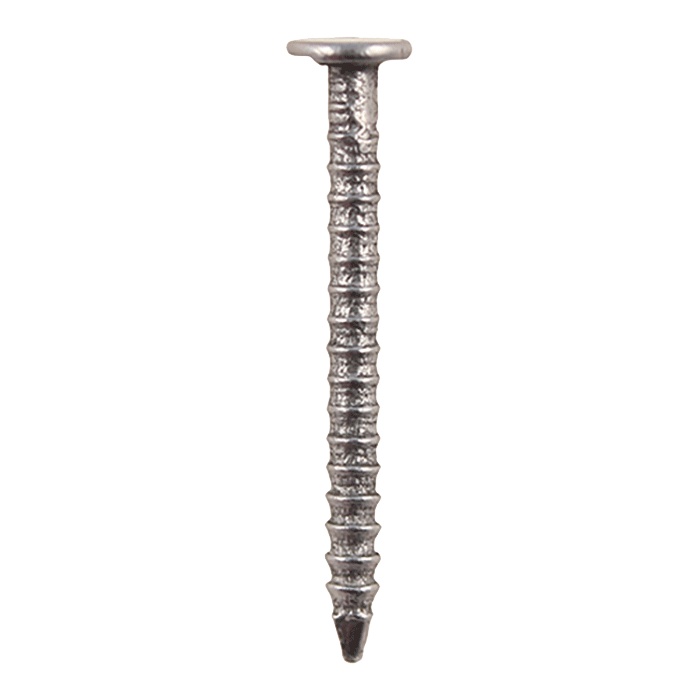
2 x 25mm Annular Ring Shank Nails, Bright Steel, 1kg bag
Annular ring shank nails 1kg bag (approx. 1410 nails) of self-colour, bright steel ring shank nails offering easy installation and a secure hold every time A ring shank nail manufactured from uncoated steel with no plating making it ideally suited for internal use. With a large flat head for easy striking and a ribbed shank allowing excellent grip. This grip provides good pull-out resistance preventing loosening over time, even in high-vibration environments. These ring shank nails are designed to get the job done and are effective for indoor joinery applications where corrosion is unlikely. Used by DIY enthusiasts and professionals alike across numerous industries. 25mm ring shank nails specification: Width: 2mm Length: 25mm Material: Carbon steel Finish: Self colour Bag size: 1kg - (approx. 1410 nails) Part of a larger range of annular ring shank nails available from Fusion Fixings. Do you need rink shank nails for external use ? If you need ring shank nails for external use where corrosion might be a factor, take a look at our 1kg bags of corrosion resistant stainless steel ring shank nails .
Brand: Fusion Fixings
Category: Hardware > Hardware Accessories > Hardware Fasteners > Nails > Cap Nails